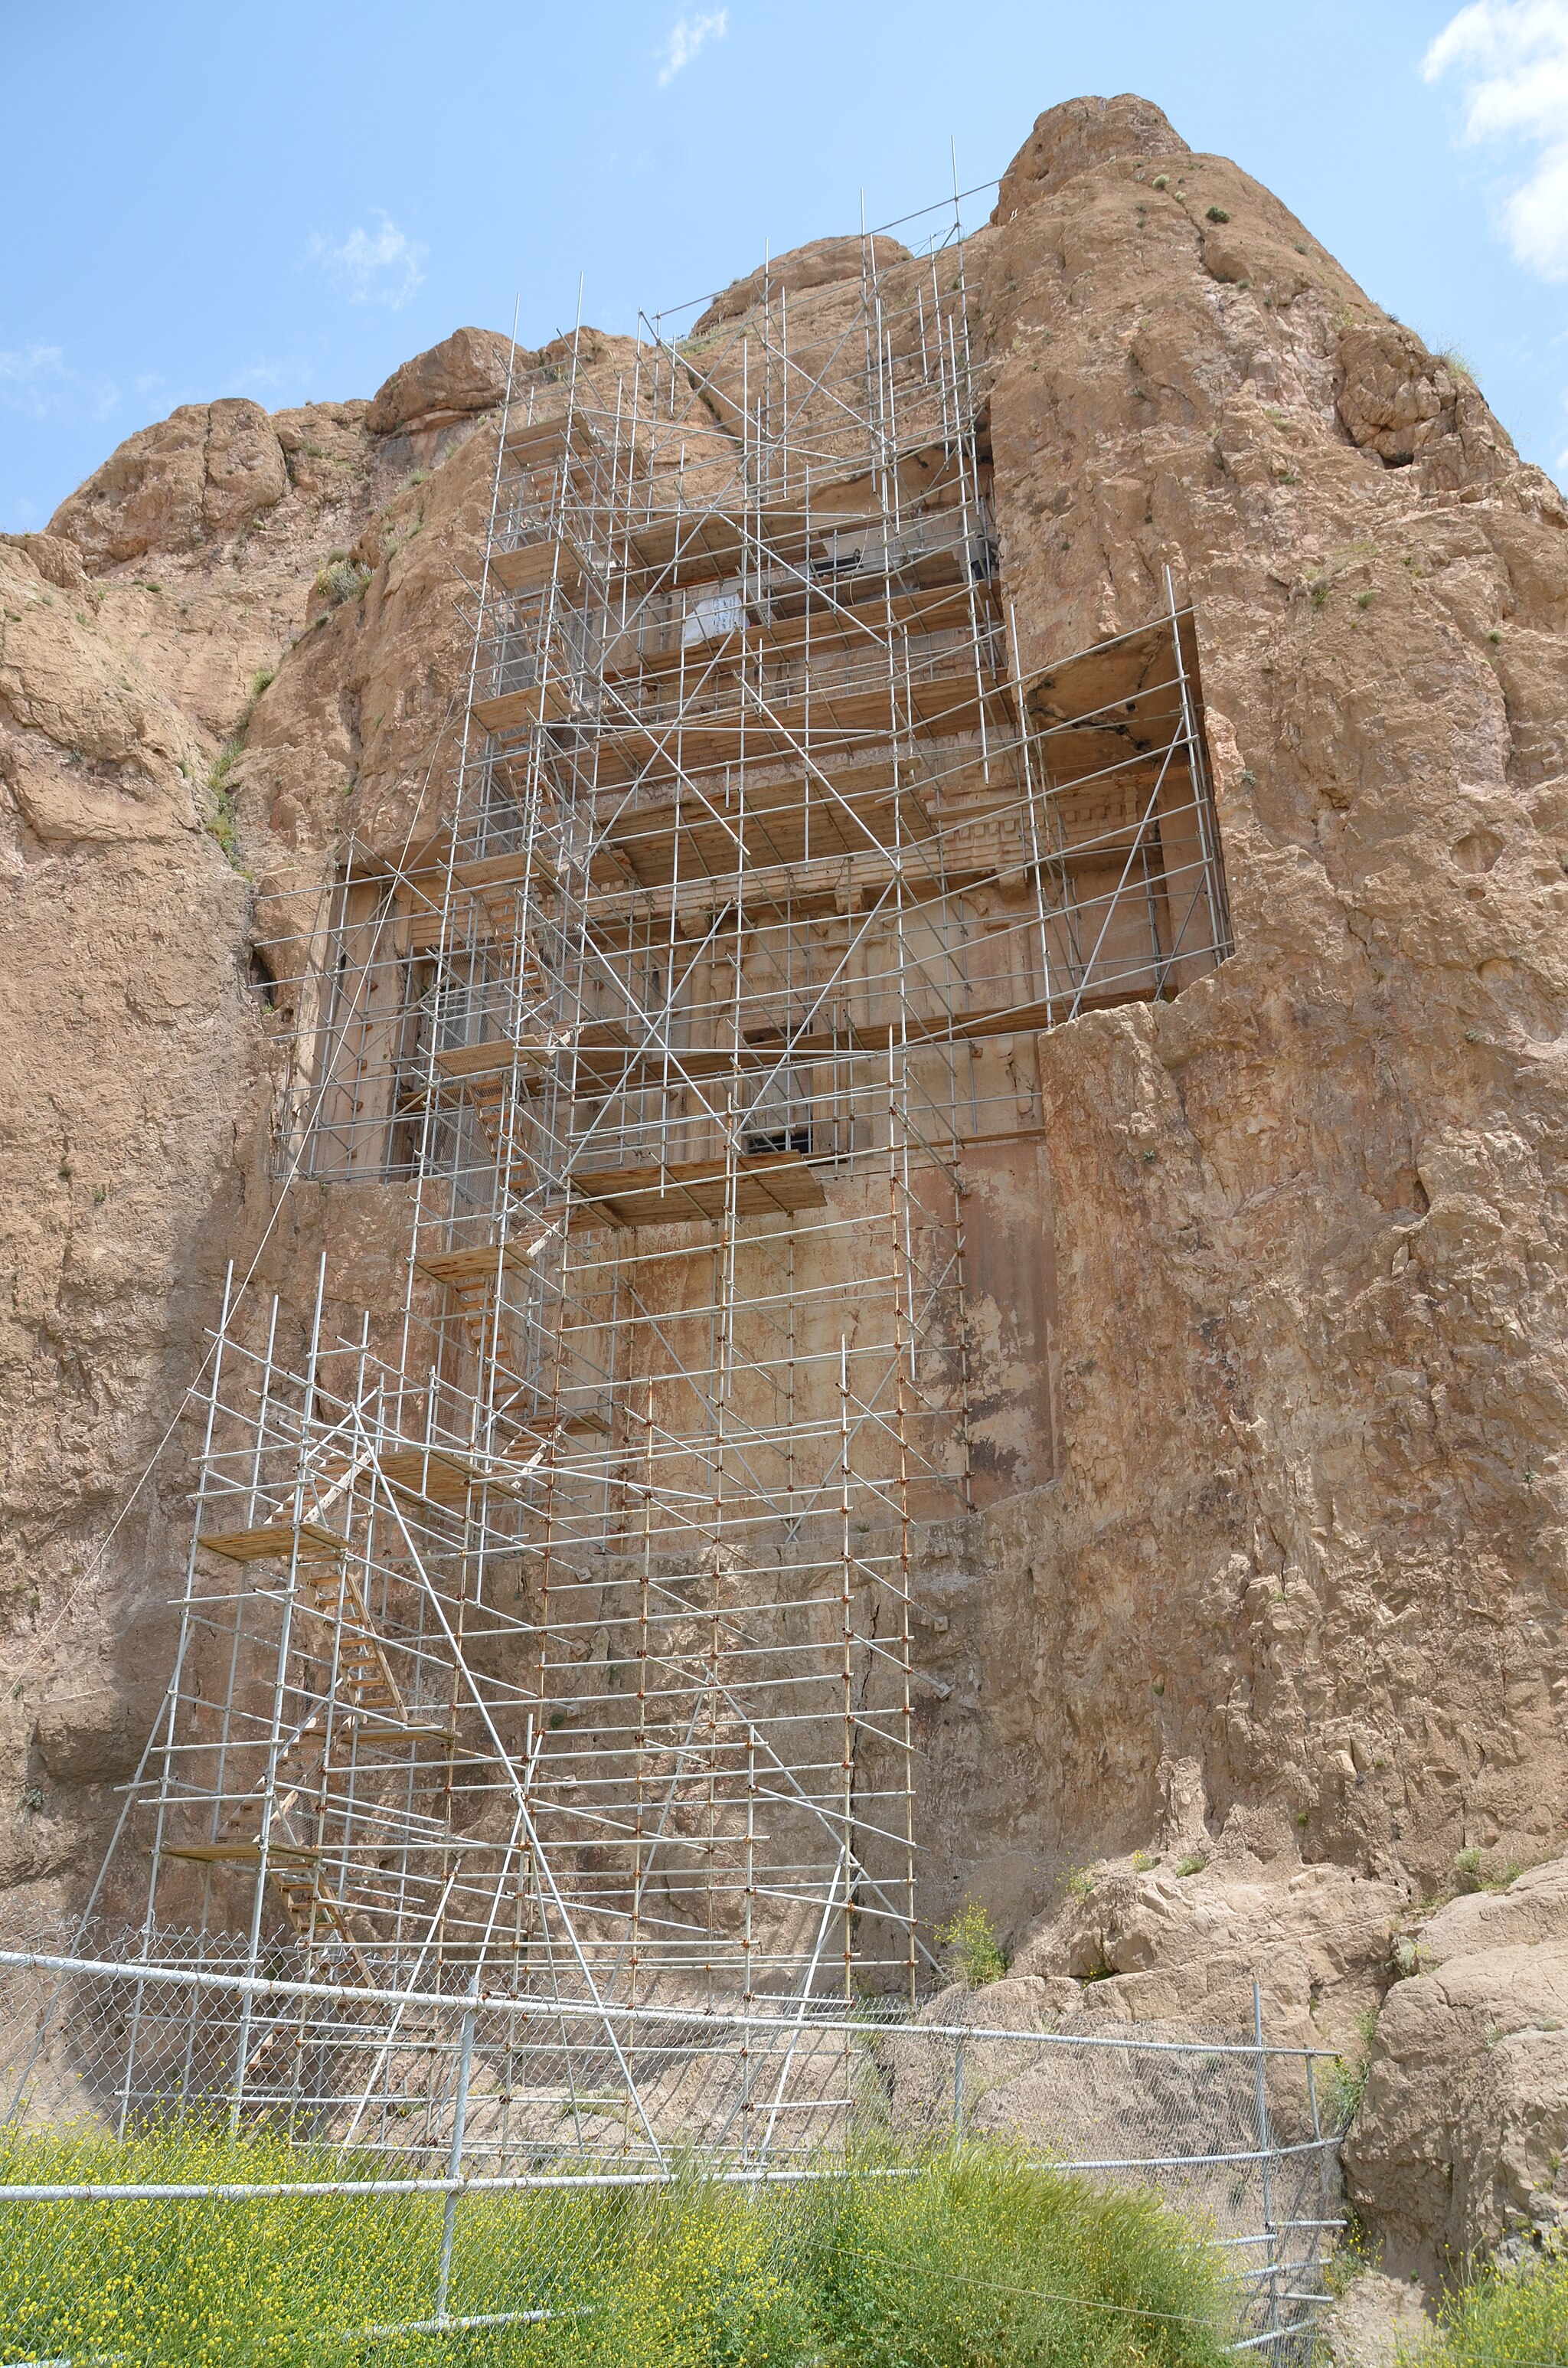
Title: The Achaemenid tomb II attibuted to Xerxes, 486-465 BC, Naqsh-e Rostam, Iran (48098749718)
Description: As of 2019, conservation and restoration work is being carried out. The tomb has been exposed to wind and particles blowing with the wind, climate change, and other natural erosion
Date: 22 April 2019, 10:31 (according to Exif data)
Categories: Tomb of Xerxes I, Photographs by Carole Raddato, Flickr images reviewed by FlickreviewR 2, Iran photographs taken on 2019-04-22